Cup Noodles

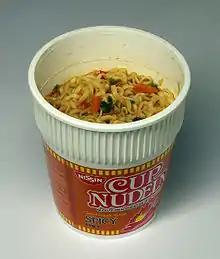

Today, instant noodles in Japan are often sold in foam bowls, sometimes with plastic utensils. Foam bowls are inexpensive, disposable, light, and easy to hold, since they insulate heat well. Different flavors are available in other parts of the world, such as tom yum in Thailand, curry in Japan, crab in Hong Kong, and churrasco in Brazil.